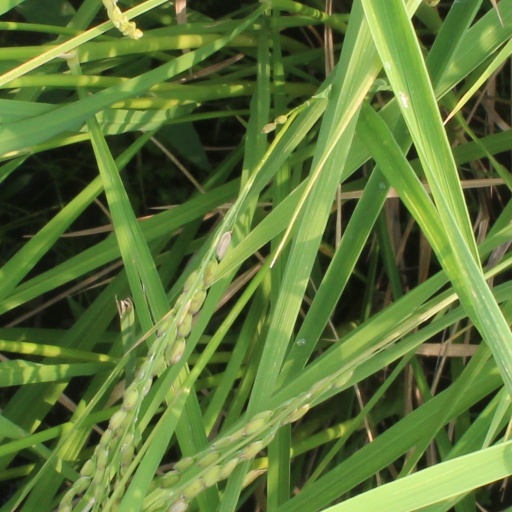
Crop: rice